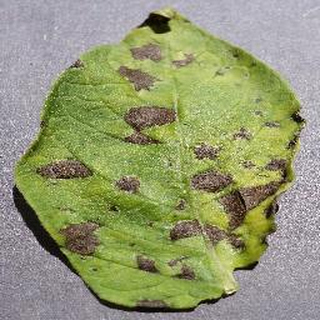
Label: potato_early_blight